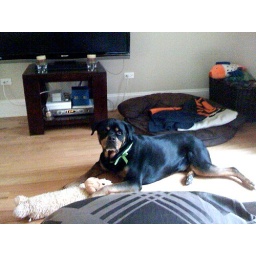
Kaiser with his monkey toy in our bedroom